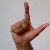
The image shows a hand gesture representing the letter 'L' in Indian Sign Language.